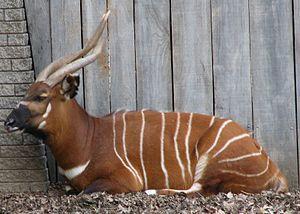
Le bongo est une espèce de mammifères ruminants de la famille des Bovidés vivant en Afrique centrale. C’est une grande antilope des forêts tropicales. L'Union internationale pour la conservation de la nature le classe comme quasi-menacé.
Le Bongo des montagnes, Tragelaphus eurycerus isaaci, est l'une des deux sous-espèces de Tragelaphus eurycerus. Elle est classée comme « en danger critique d'extinction » par l'Union internationale pour la conservation de la nature.